Stony Brook Seawolves football

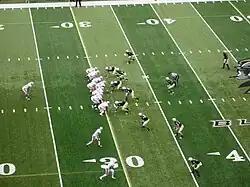

Before the 2012 season, the Seawolves added several FBS transfers, including Iowa's Marcus Coker, Maryland's Adrian Coxson, and Minnesota's Leston Simpson. In addition, the Dubin Family Athletic Performance Center opened in the early summer. Stony Brook started 2–0 and then led for most of the first half against FBS Syracuse, but lost 28–17. The Seawolves broke their attendance record with 10,278 in a 32–31 comeback win over Colgate during Homecoming. Stony Brook made history in Week 5 by defeating Army 23–3. It was the program's first victory against an FBS opponent. The Seawolves opened Big South play on a high note and rode a seven-game winning streak to a No. 6 ranking in the FCS national polls, the highest in school history. Stony Brook lost the season finale 28–14 to Liberty, giving Coastal Carolina the autobid, but won a share of the Big South title for the fourth straight year. Stony Brook was granted an at-large bid to the FCS Playoffs for the team's second consecutive appearance.